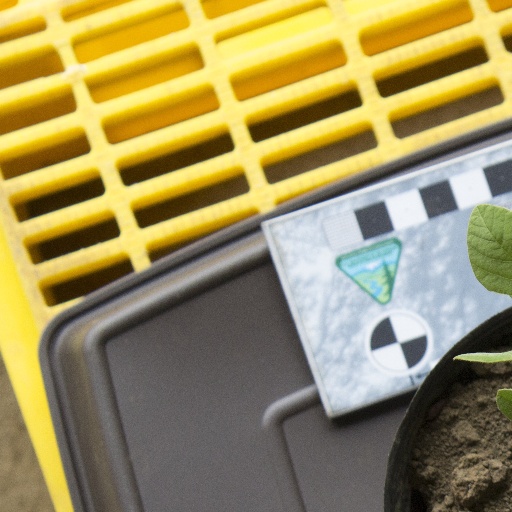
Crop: soybean